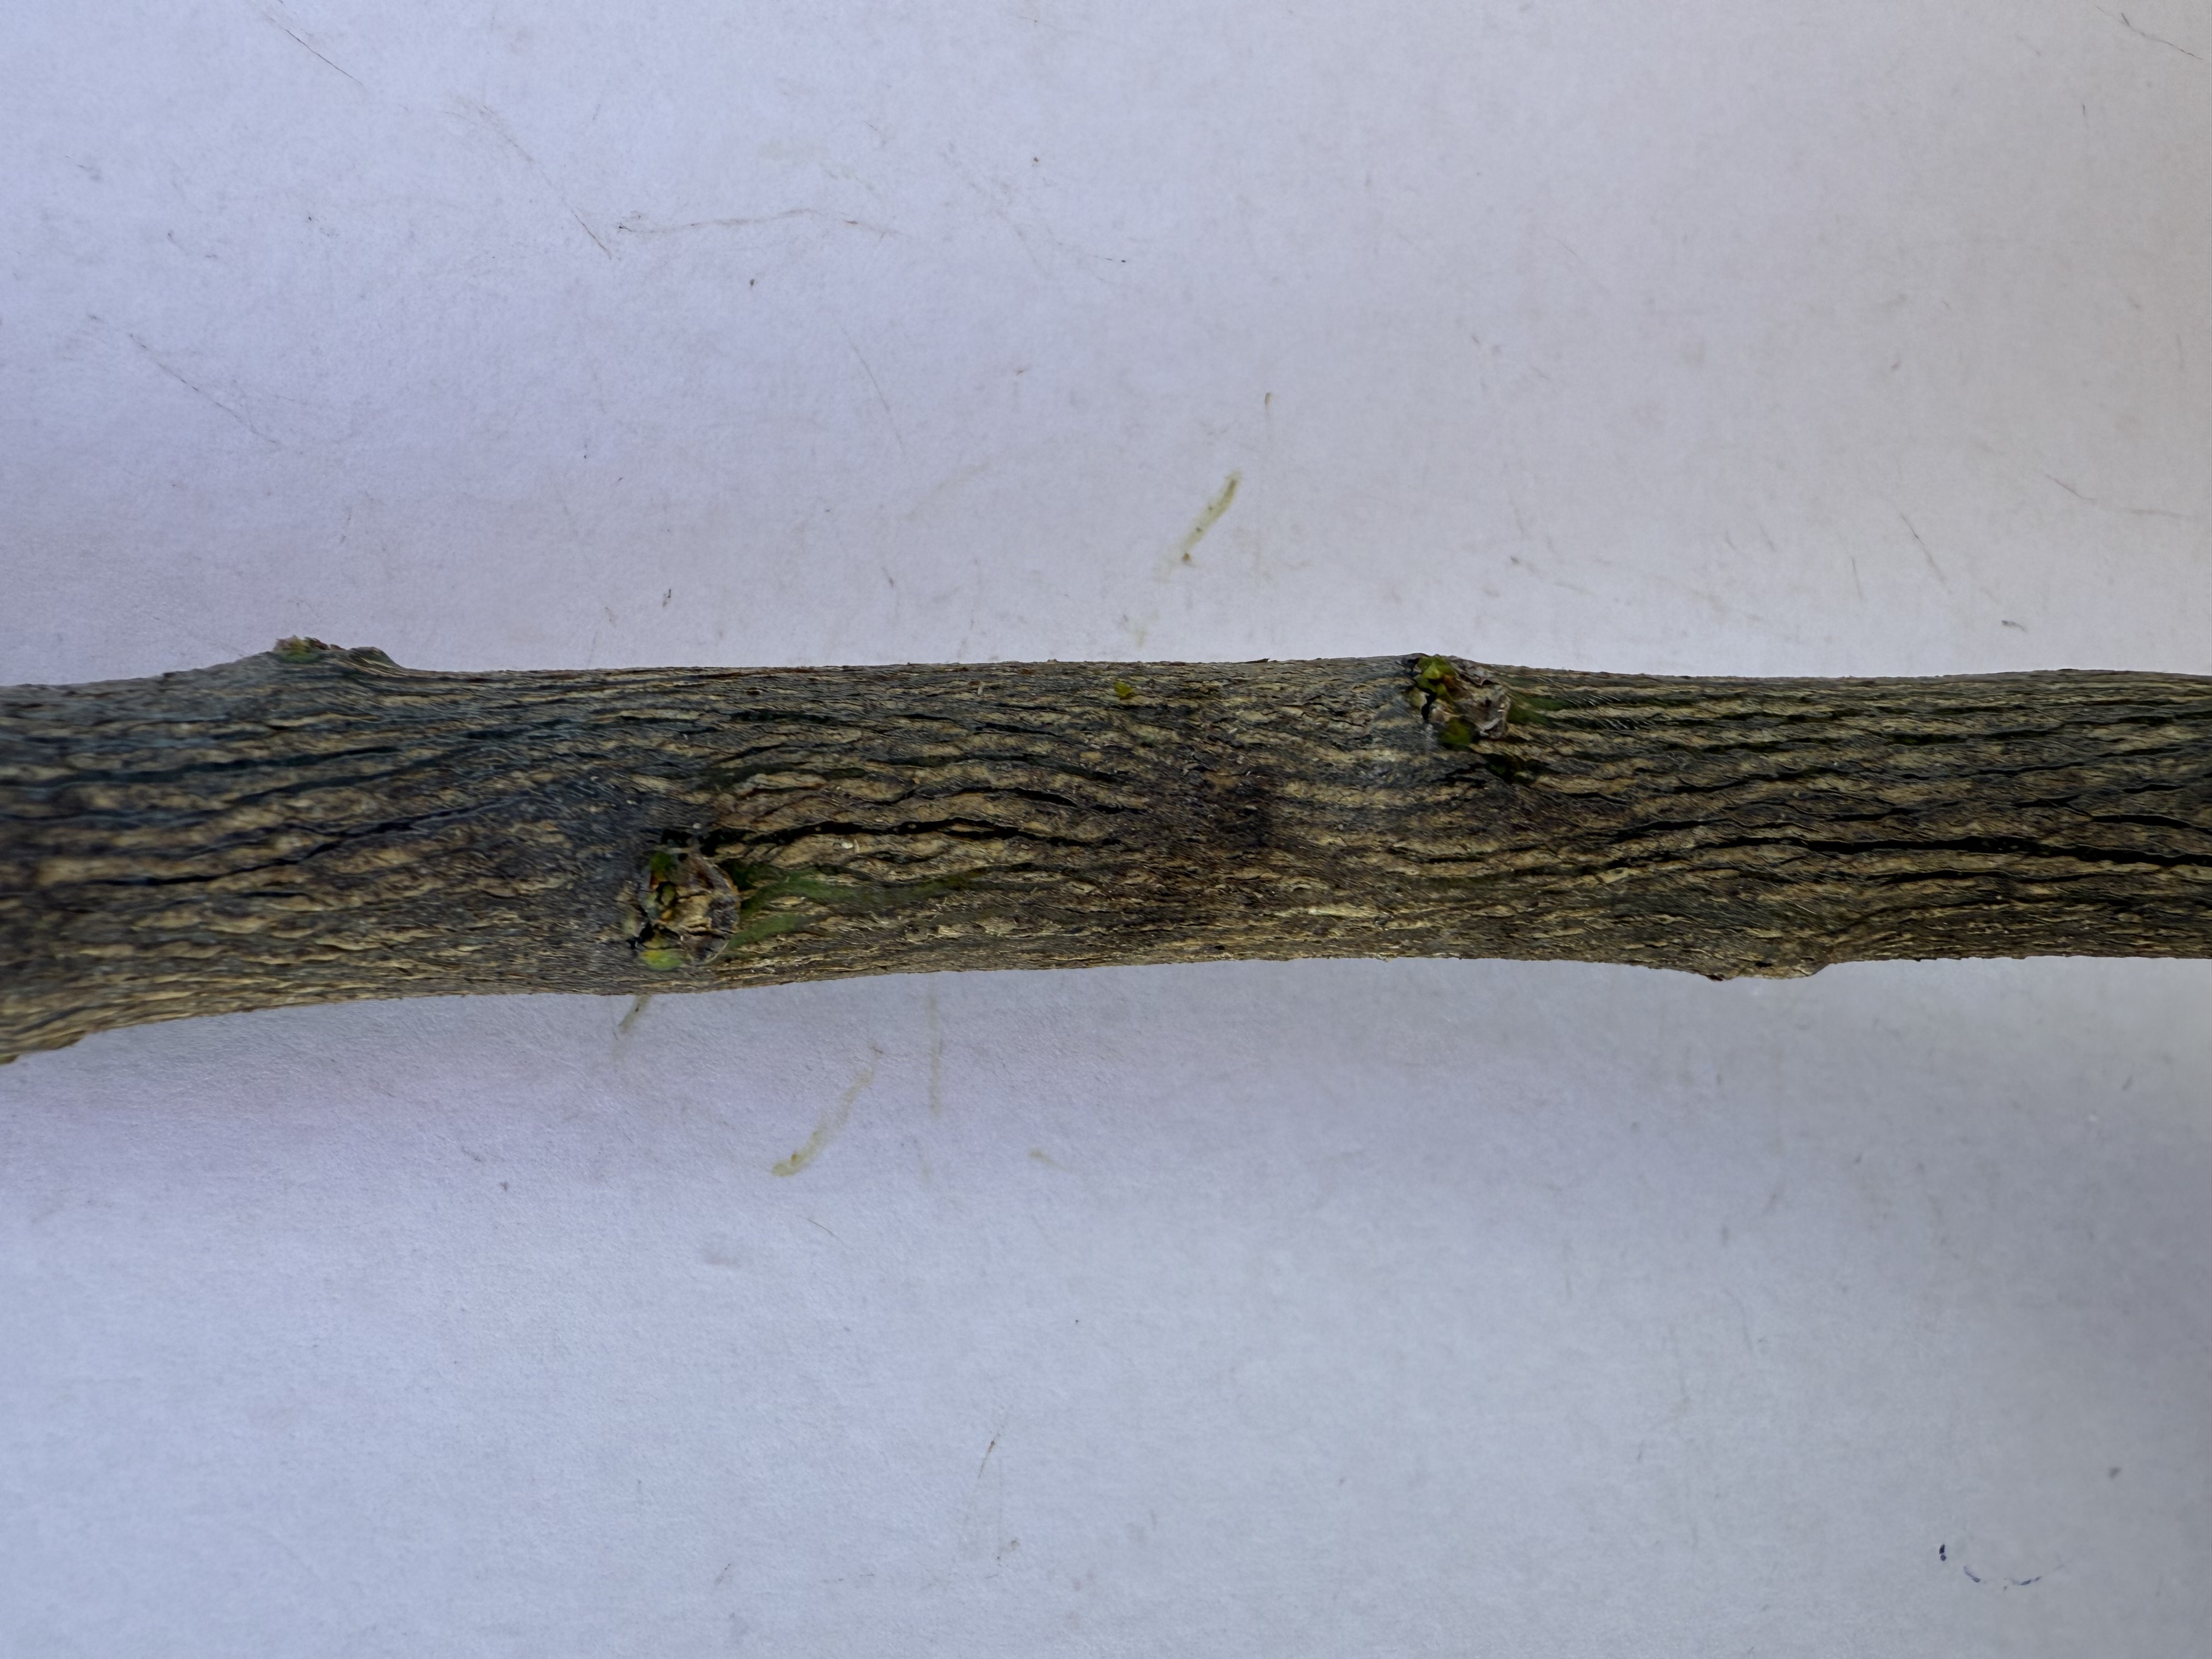
Variety: Lemon